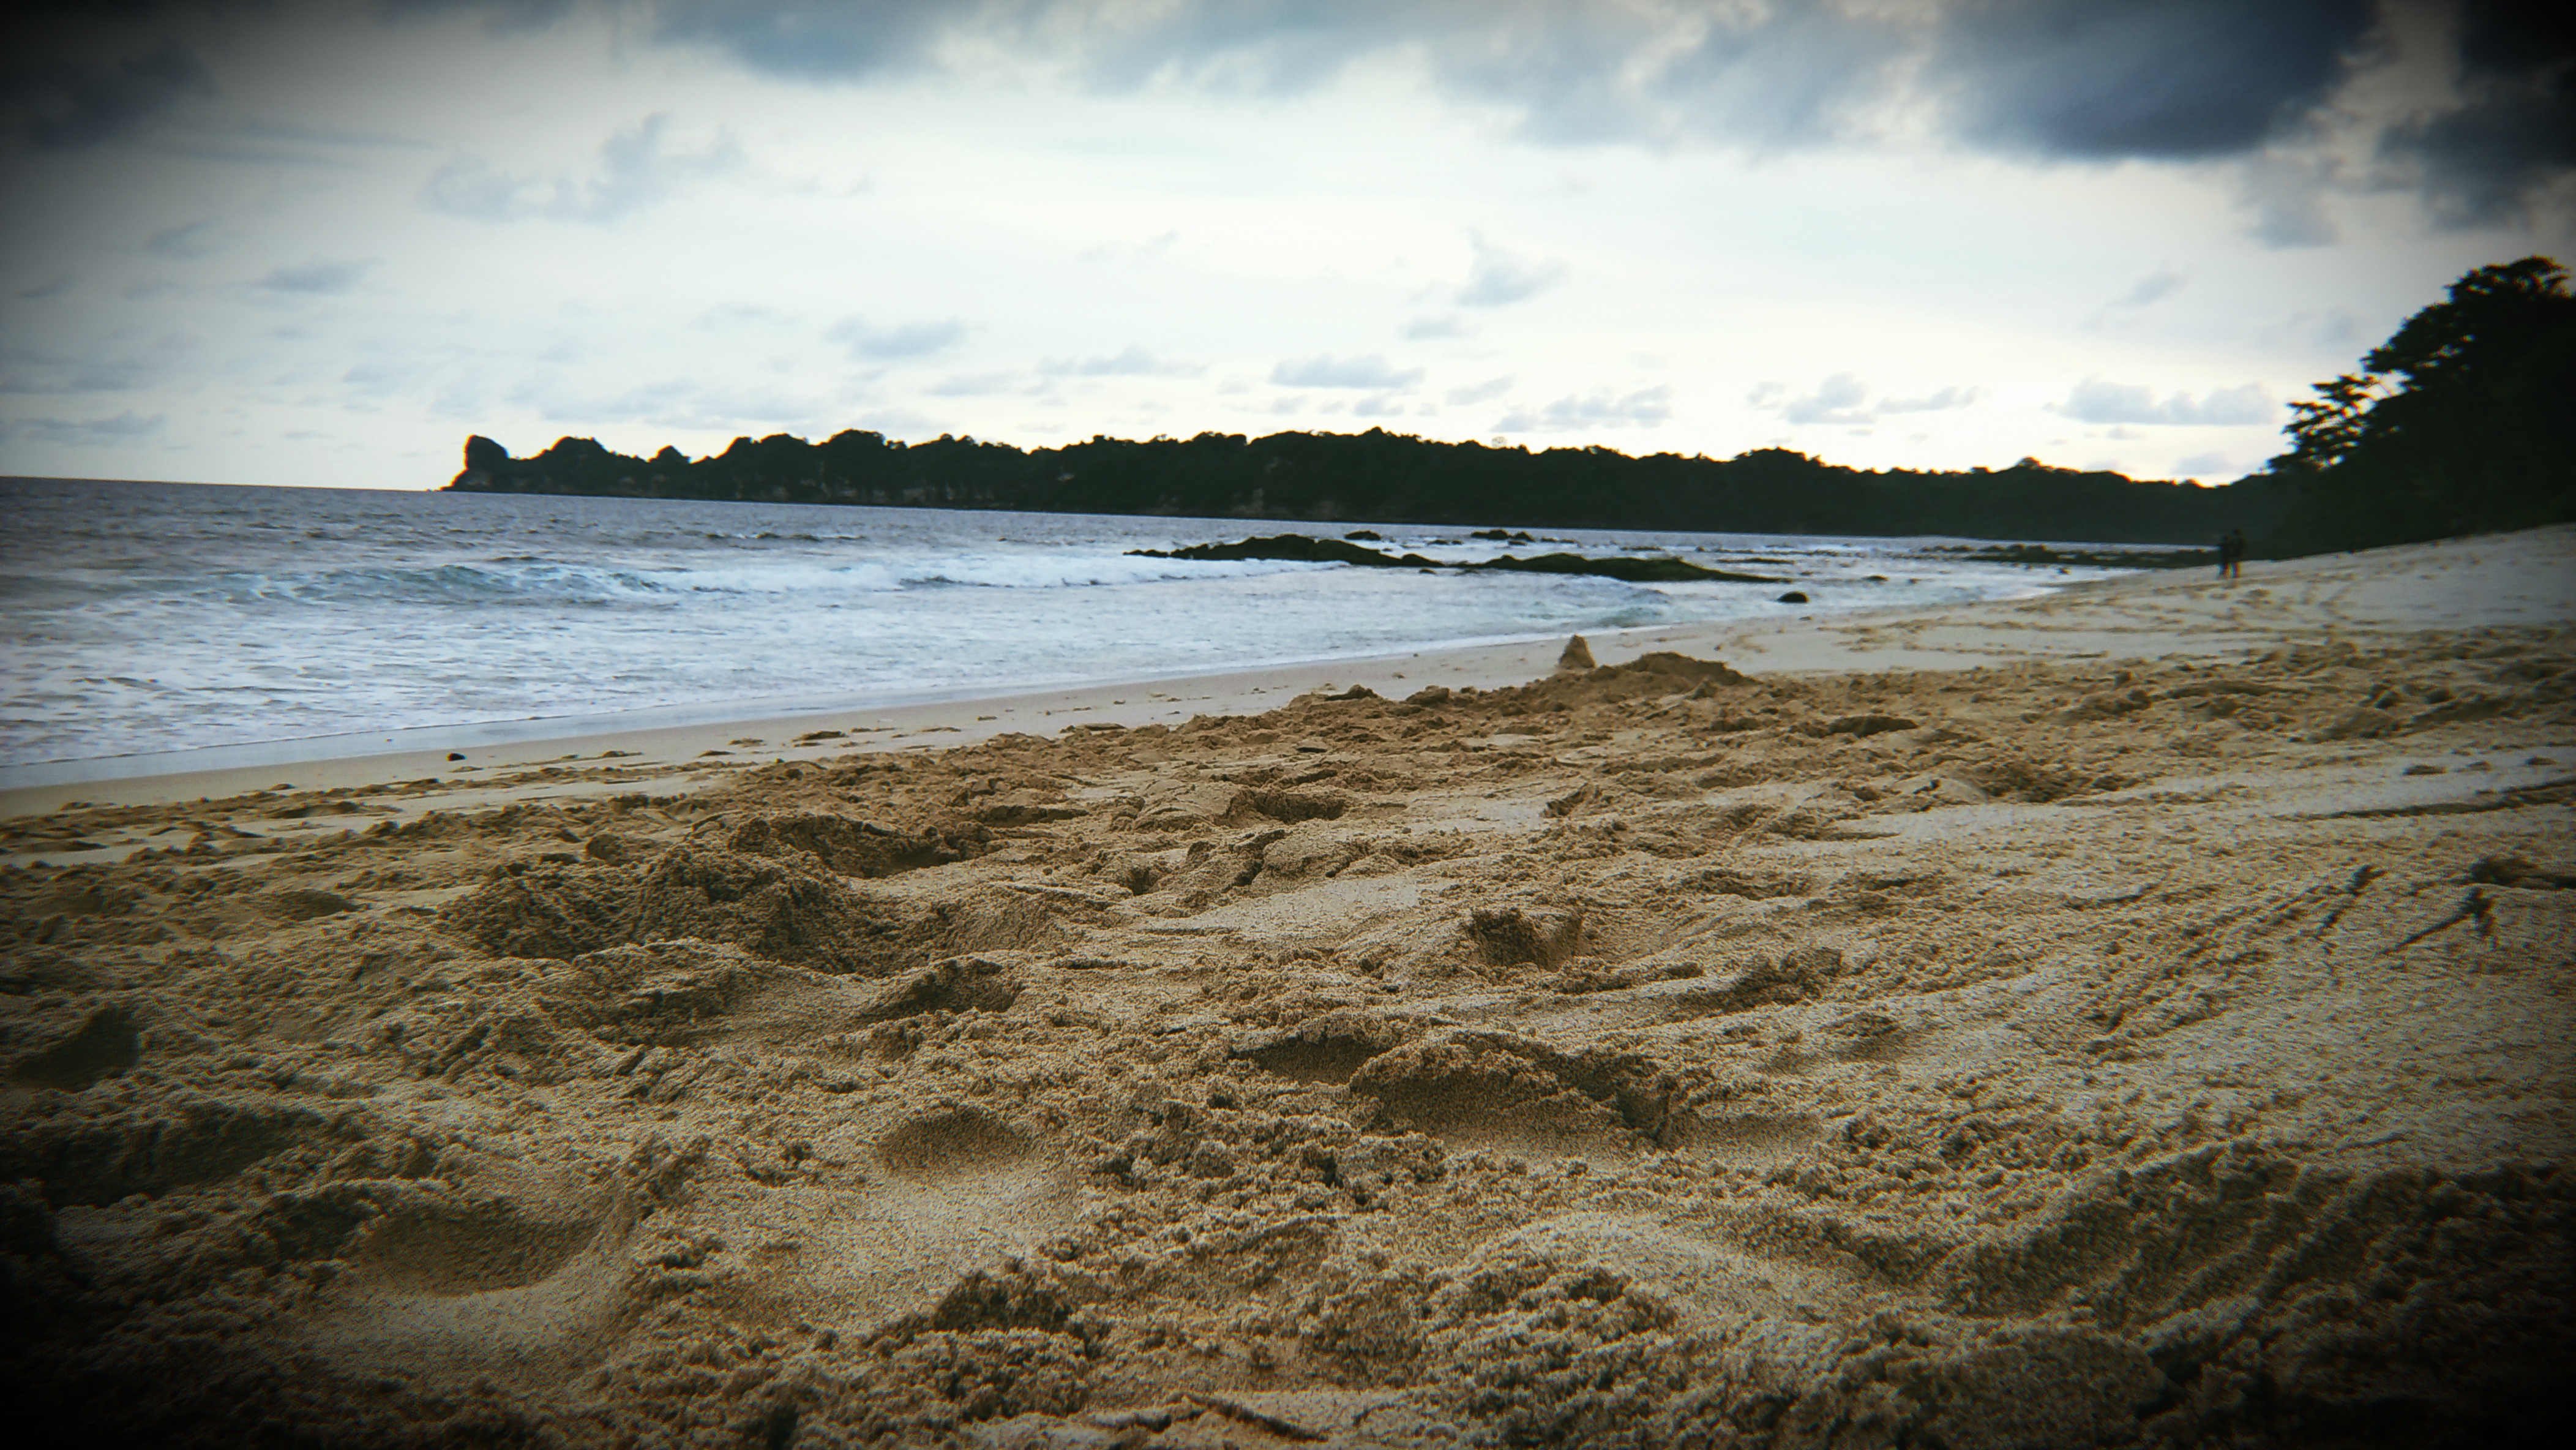
beach, sea, coast, water, nature, sand, rock, ocean, horizon, cloud, sunset, sunlight, morning, shore, wave, cliff, reflection, bay, terrain, body of water, wind wave